Kodagu district

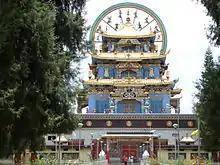

According to "Karnataka Kodava Sahitya Academy" (Karnataka's Kodava Literary Academy), apart from Kodavas, and their related groups, the "Amma Kodavas", the Kodava "Peggade" (Kodagu Heggade) and the Kodava "Maaple" (Kodava Muslims), 18 other smaller-numbered ethnic groups speak Kodava Takk in and outside the district including the "Iri" ("Airi", or the carpenters and the village smiths), the "Koyava", the "Banna", the Kodagu "Madivala" (washermen), the Kodagu "Hajama" (barber, also called Nainda), the "Kembatti" Poleya (household servants and labourers) and the "Meda" (basket and mat weavers and drummers).